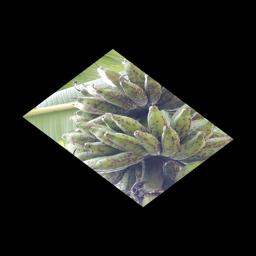
Label: BANANA FRUIT- SCARRING BEETLE